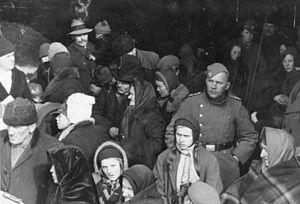
L'expulsion des Polonais par l'Allemagne nazie entre 1939-1944, est une opération visant à vider la Pologne de sa population pour permettre l'installation de citoyens allemands dans le but d'une germanisation géopolitique.